Bhandardara

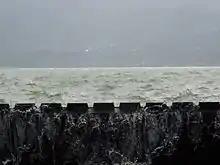
water level in rainy season at Wilson Dam

Bhandardara has a number of treking and hiking routes, including a trek to Ratangad fort, which is reached by boat over a small lake near the village Ratanwadi.